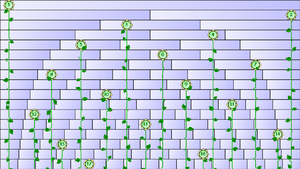
Visualisation d’une solution possible du problème d’Irregularity of distributions chez N